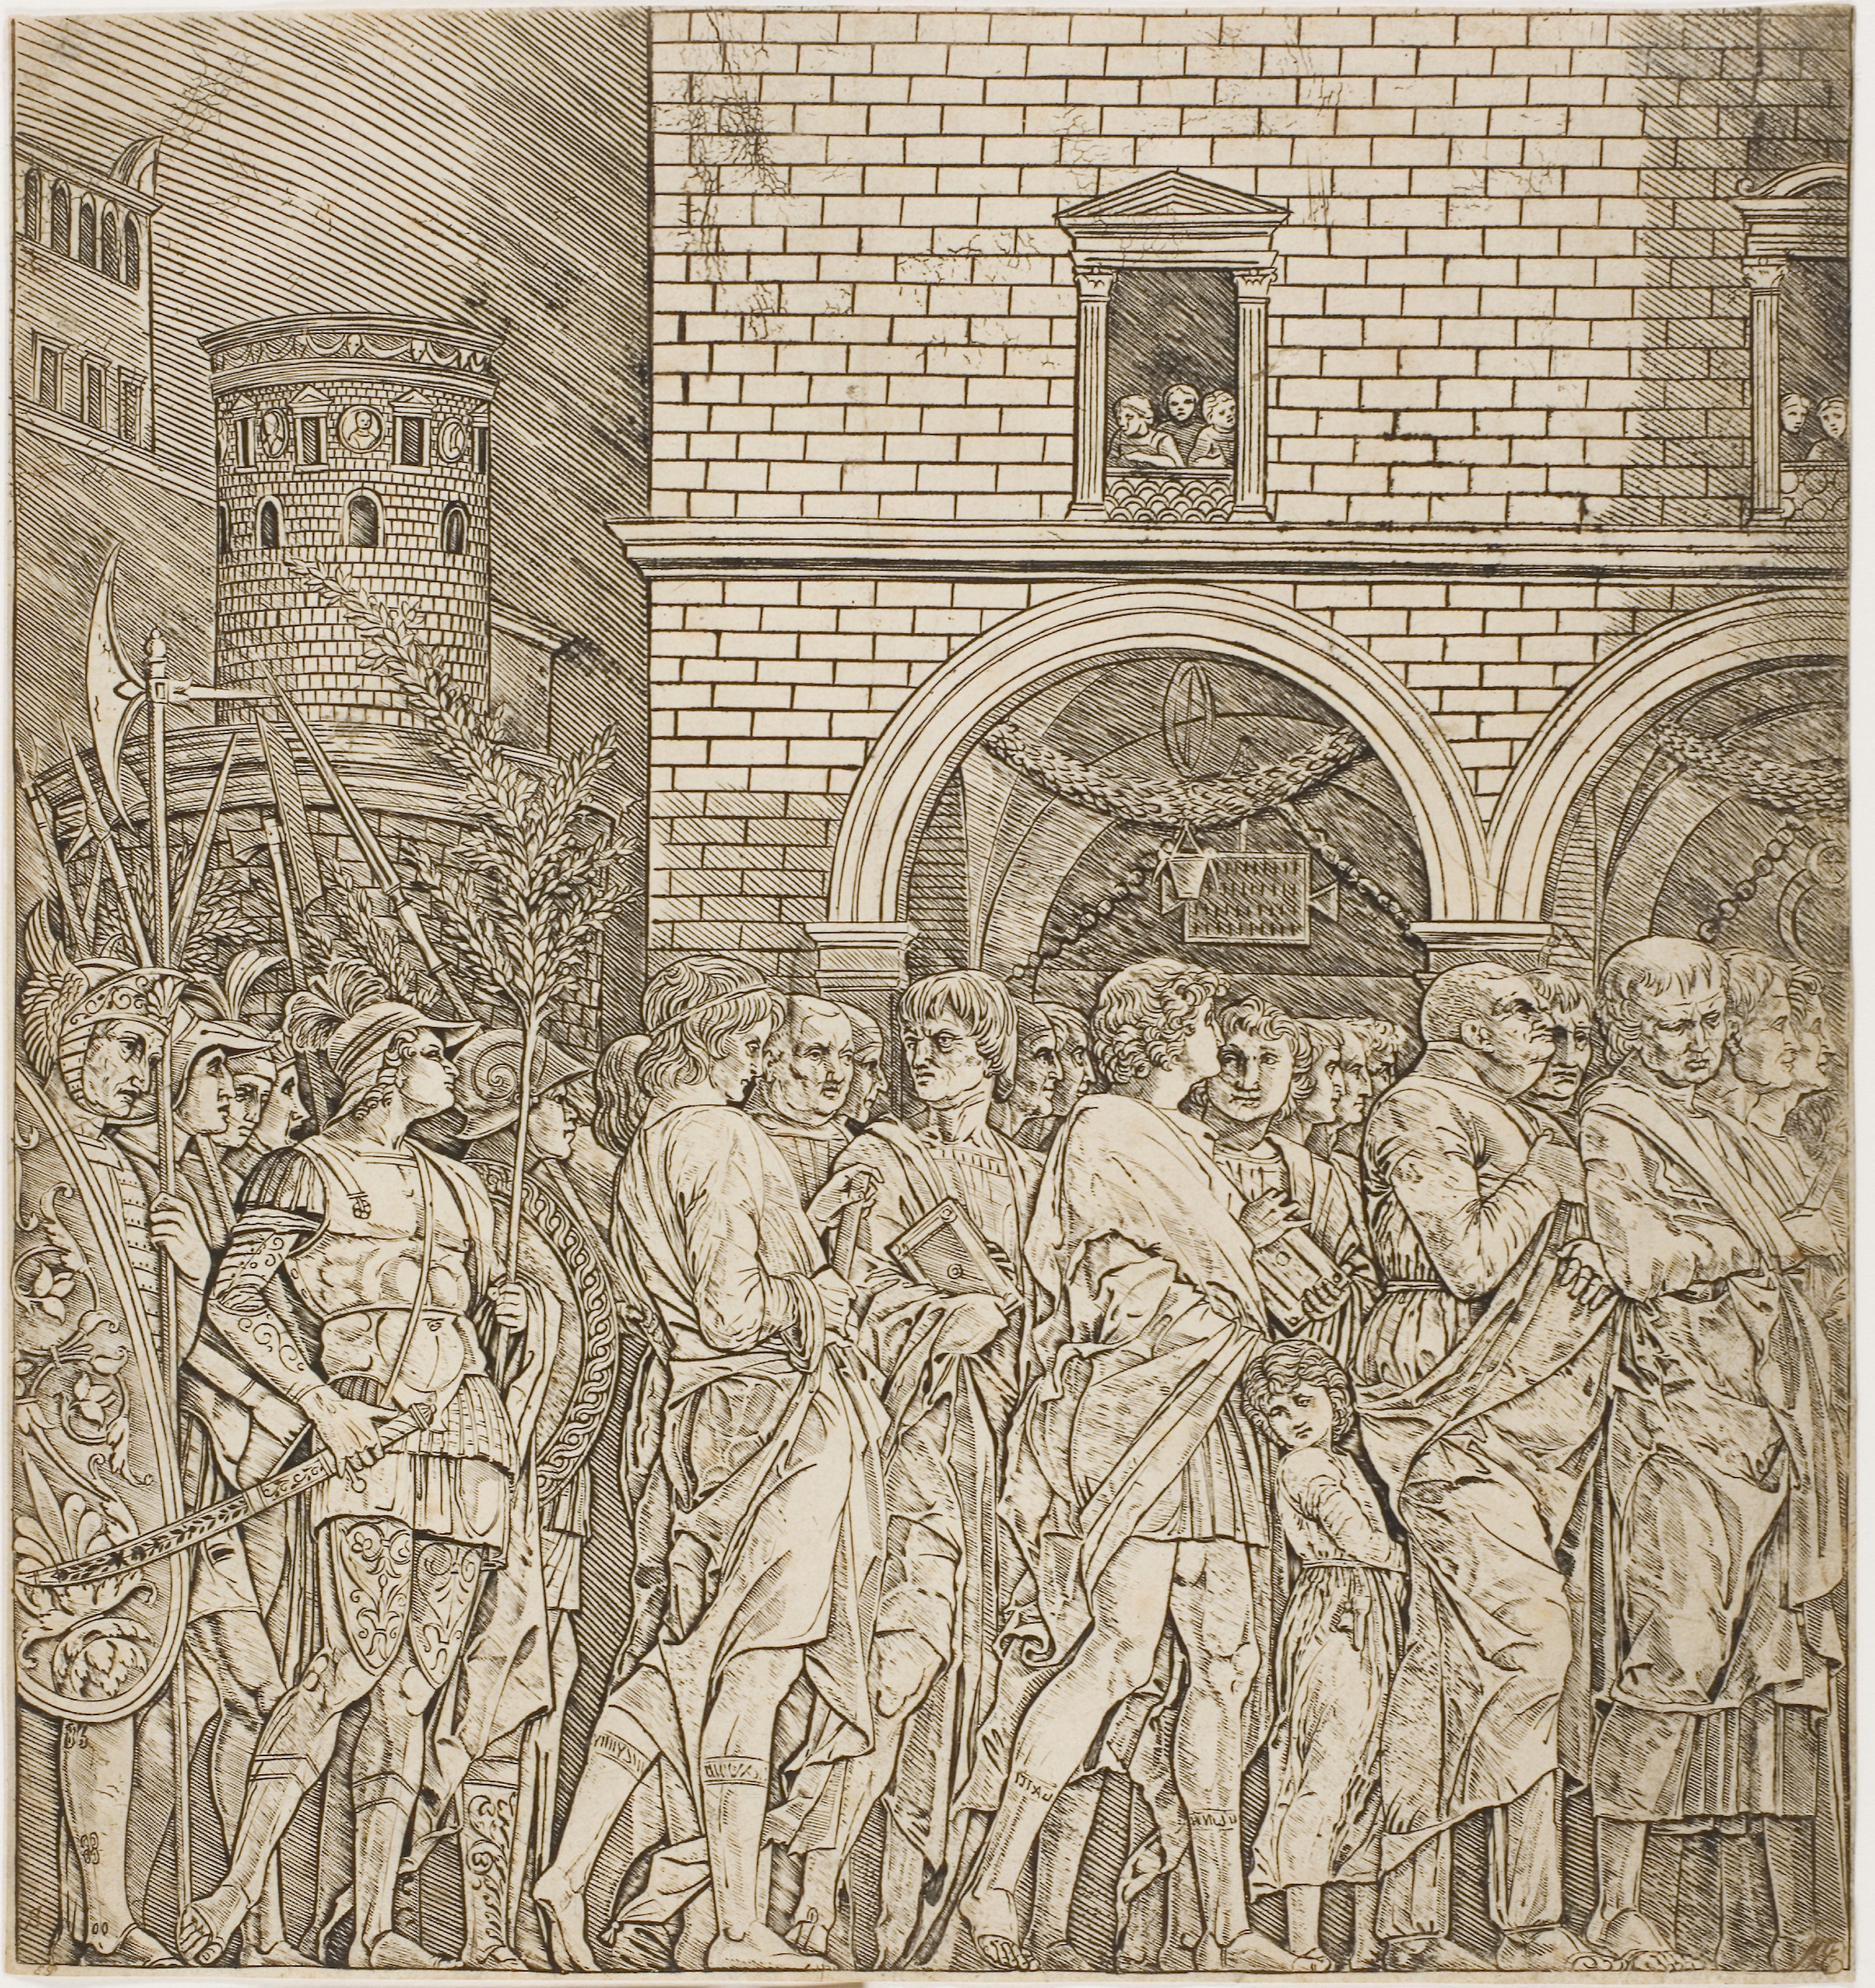
arch, history, black and white, relief, artwork, middle ages, ancient history, art, monochrome, drawing, facade